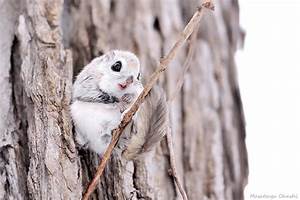
Label: squirrel